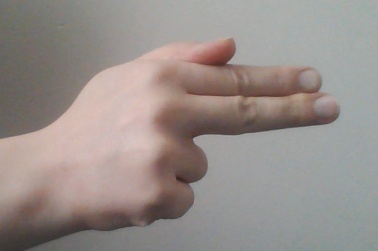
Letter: ghain